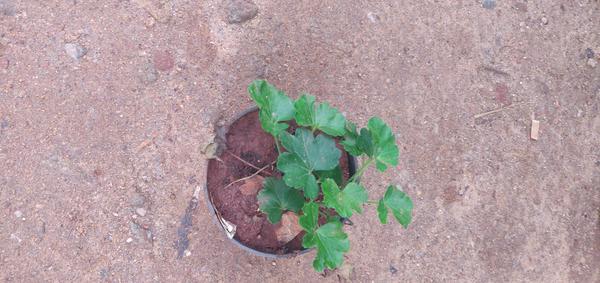
Plant: Geranium